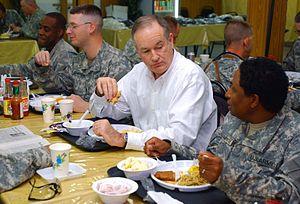
Le sergeant de 1ère classe Vivienne Pacquette, sergeant d'intendance aux Quartier Général et à la compagnie d'État-major de la 2ème Brigade de combat (BCT), discute avec le présentateur de radio et de télévision Bill O'Reilly dans la cantine de Camp Striker, le vendredi